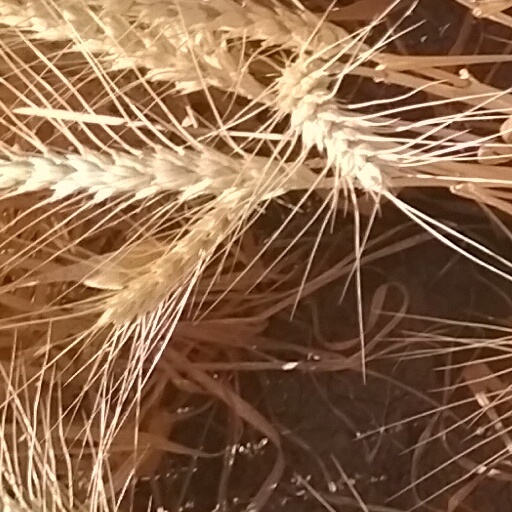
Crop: wheat